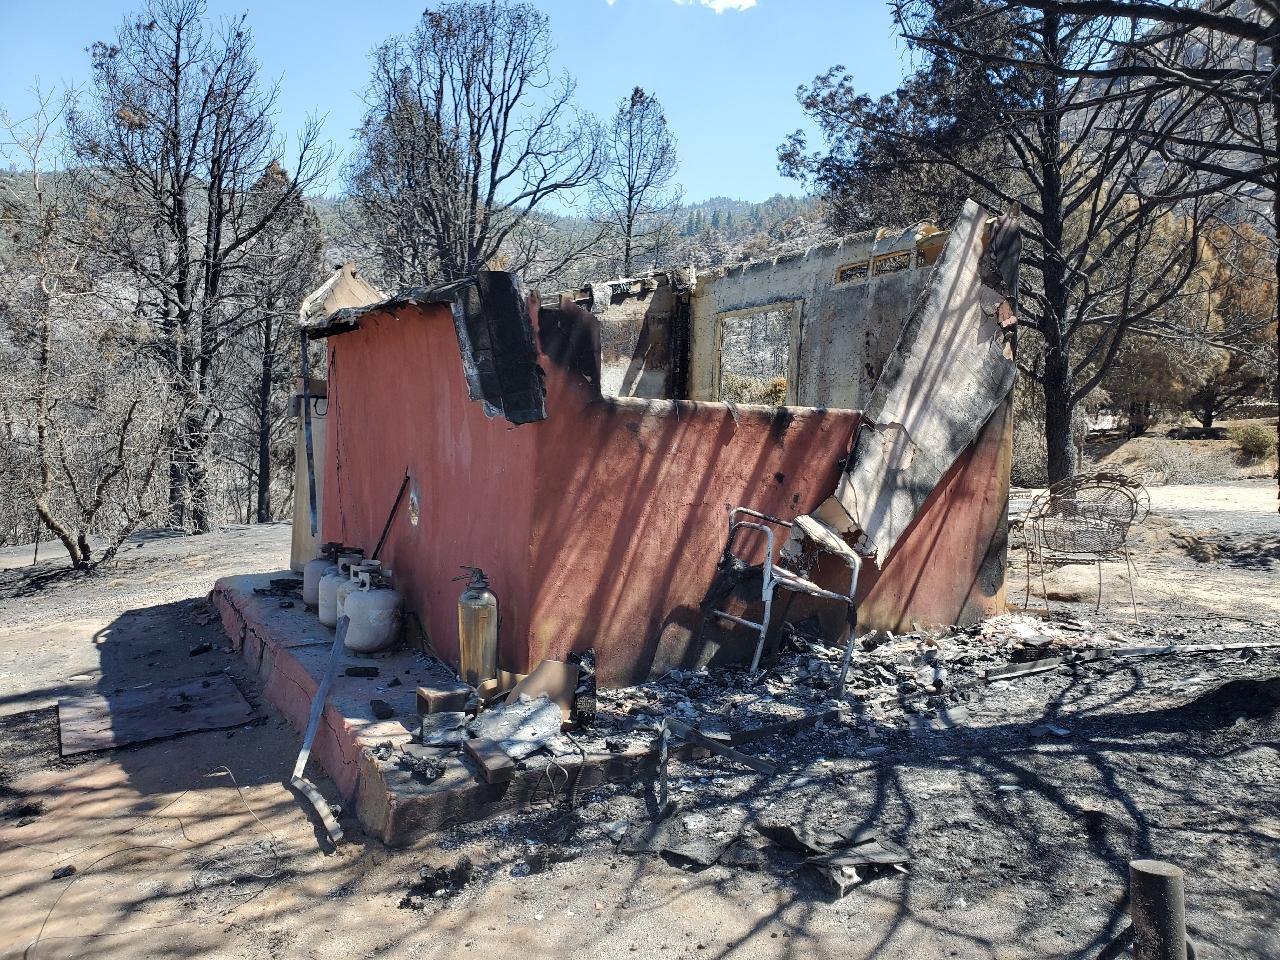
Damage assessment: destroyed